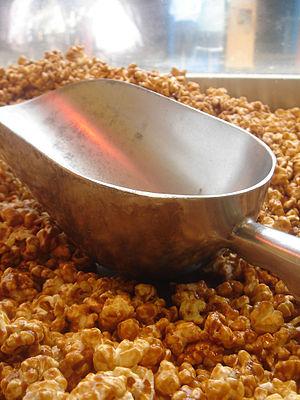
Une cuillère à mesure ou cuillère à mesurer ou encore couloire est un outil cannelé avec une forme semblant à une cuillère d'une certaine dimension qui sert a manipuler des produits granulés ou sous forme de poudre. Elle peut avoir une manche ou non.